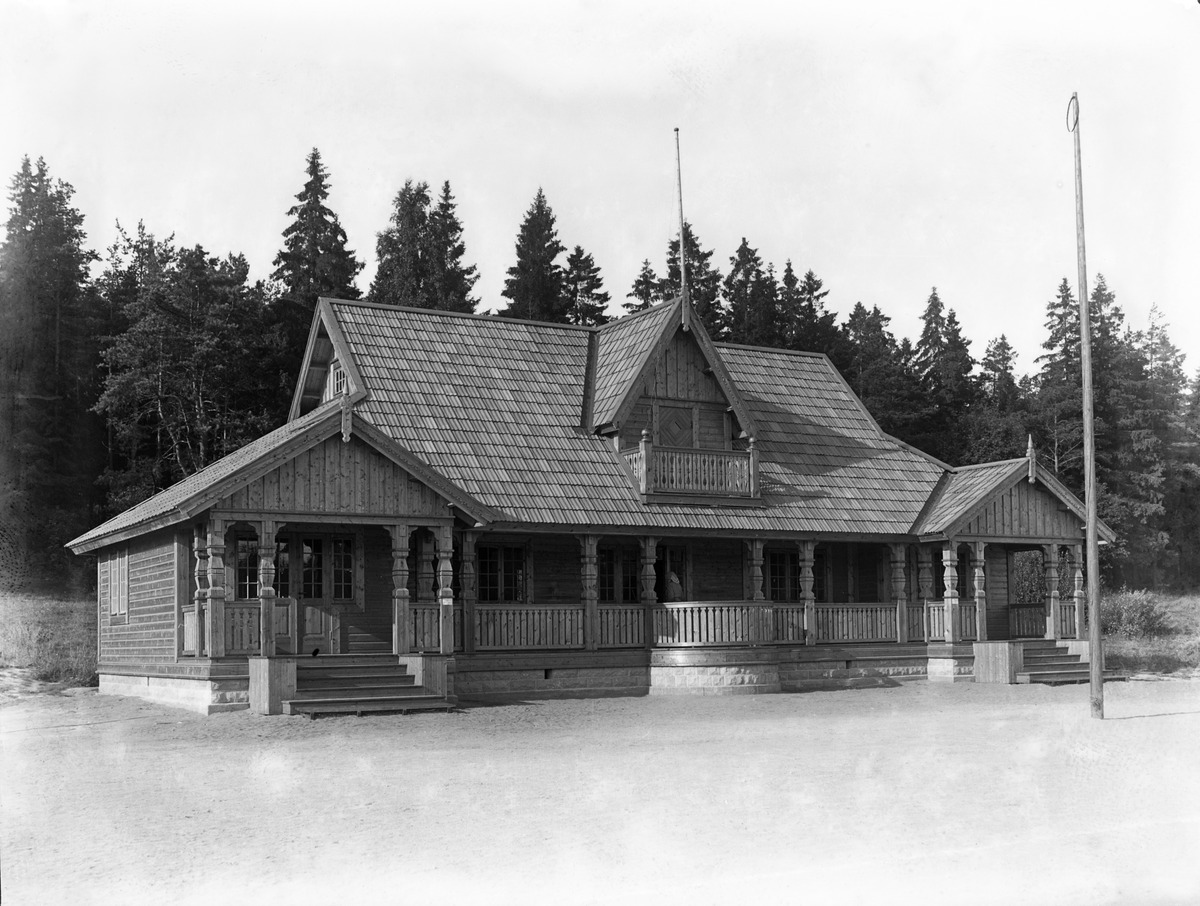
Eläintarhan urheilukentän paviljonki
sisällön kuvaus: Eläintarhan urheilukentän paviljonki. Rakennettu 1912. mustavalkoinen
Ajankohta: kuvausaika 1910 n
Paikka: Suomi, Uusimaa, Helsinki, Töölö Helsinki, Taka-Töölö Helsinki, Eläintarha
Aiheet: puurakennukset, urheilukentät